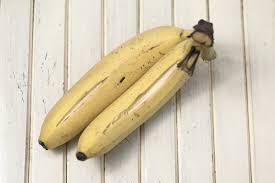
Matunda mawili ya rangi ya manjano ambayo ni ndizi yanayoliwa, yamewekwa mezani. Yanaonyesha yapo tayari kupeana vitamini kwa wale wote wanaohitaji na wanaoitumia kwa afya yao.